Sir Edward de Courtenay

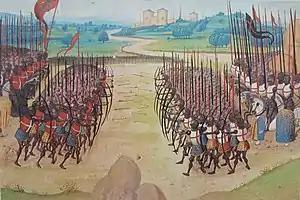
Battle of Agincourt, 15th century miniature

Sir Edward Courtenay (c.1385 – c. August 1418) was the eldest son of Edward de Courtenay, 11th Earl of Devon (d. 5 December 1419). He fought at Agincourt, and was killed in a sea battle in Henry V's continuing campaigns in Normandy.